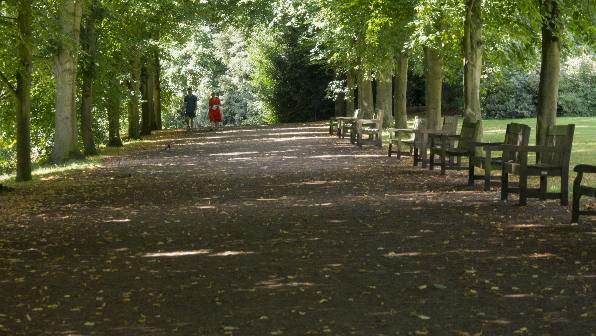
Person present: No